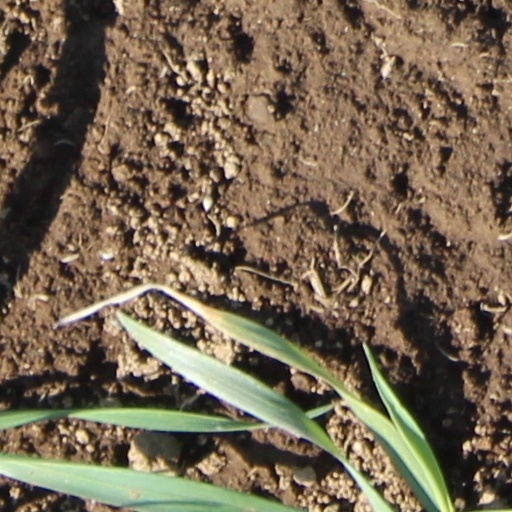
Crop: wheat